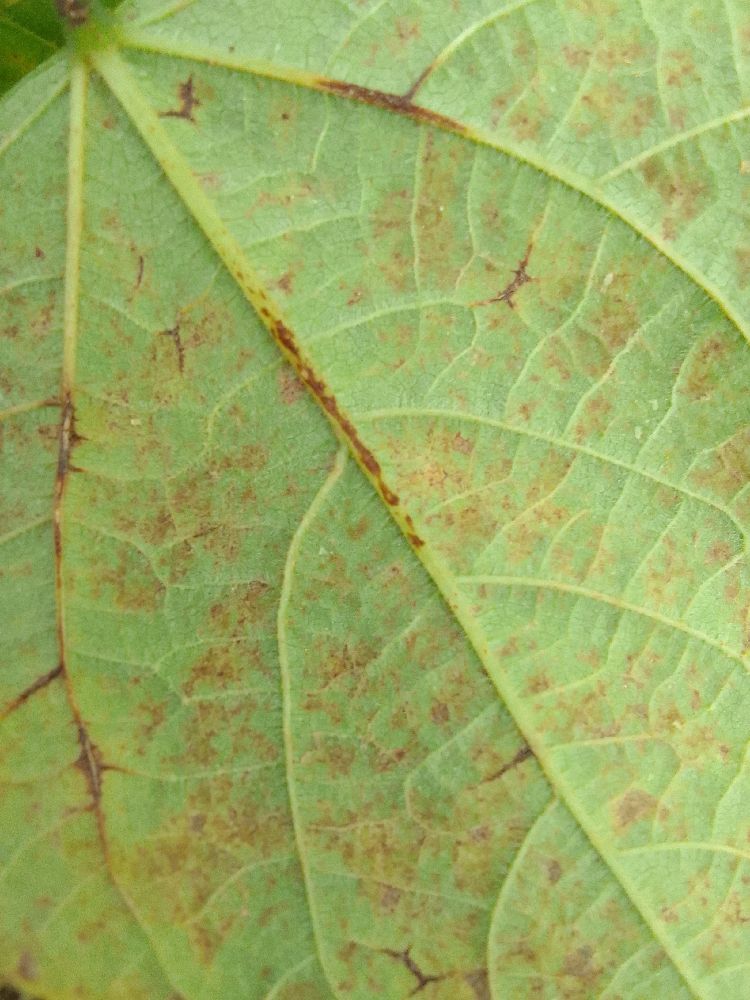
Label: anthracnose